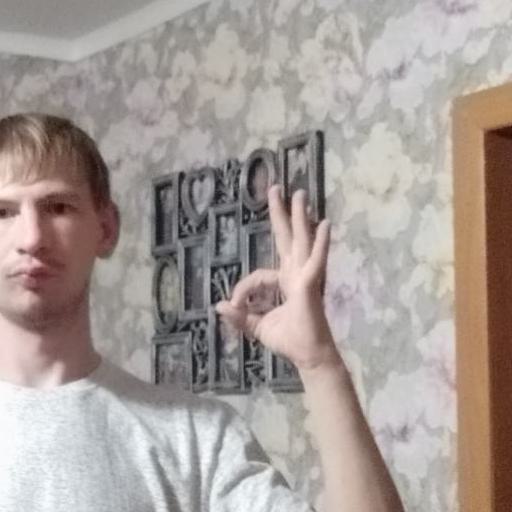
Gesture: ok